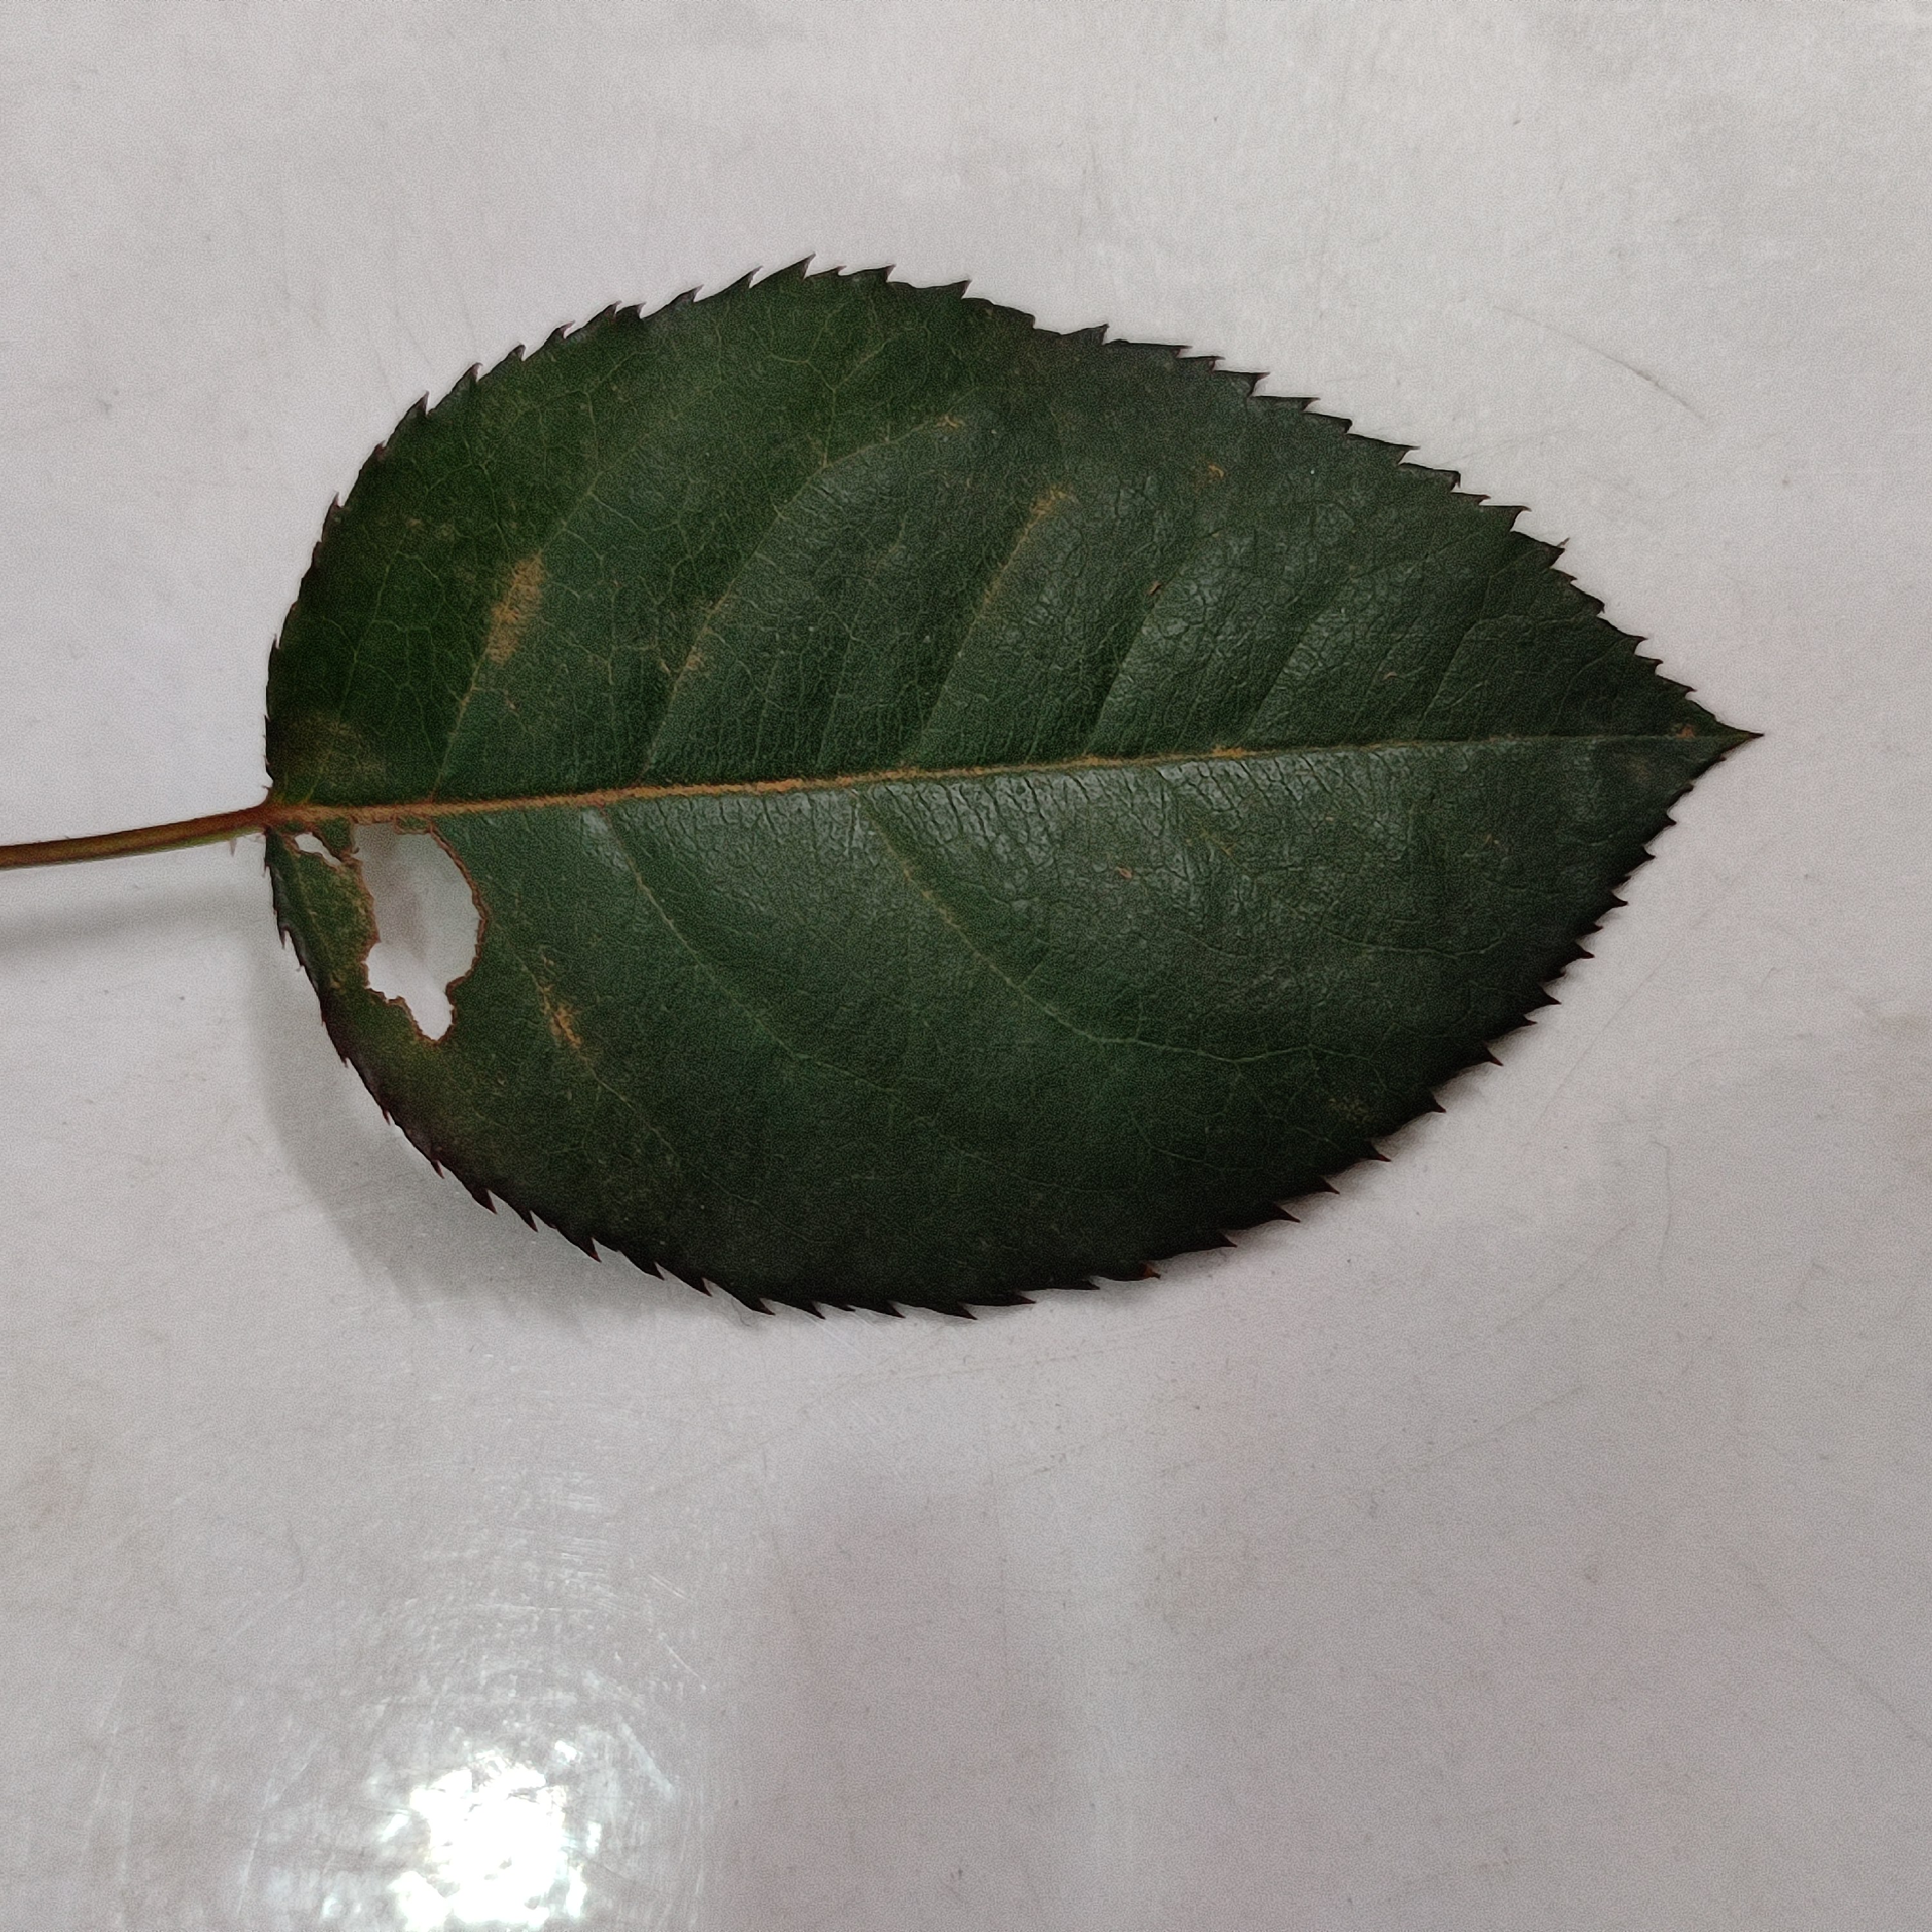
Label: Insect Hole